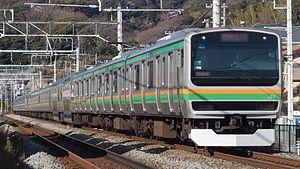
La ligne Shōnan-Shinjuku est une ligne ferroviaire du réseau JR East au Japon qui relie les préfectures de Gunma, Tochigi, Saitama, Tokyo et Kanagawa. Cette ligne n'a pas de voies dédiées et emprunte des sections d'autres lignes, dont la ligne Takasaki, la ligne Utsunomiya, la ligne Saikyō, la ligne Yokosuka et la ligne principale Tōkaidō.